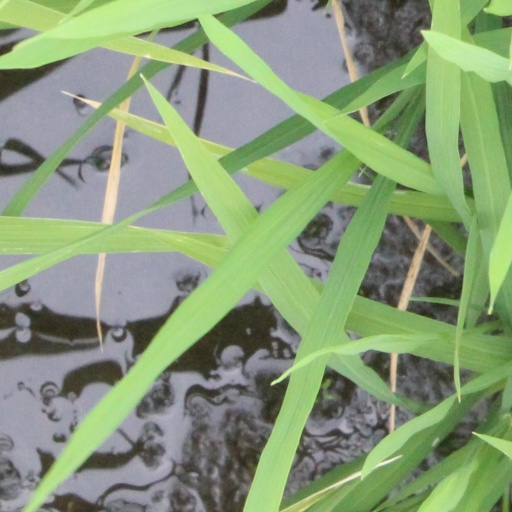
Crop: rice